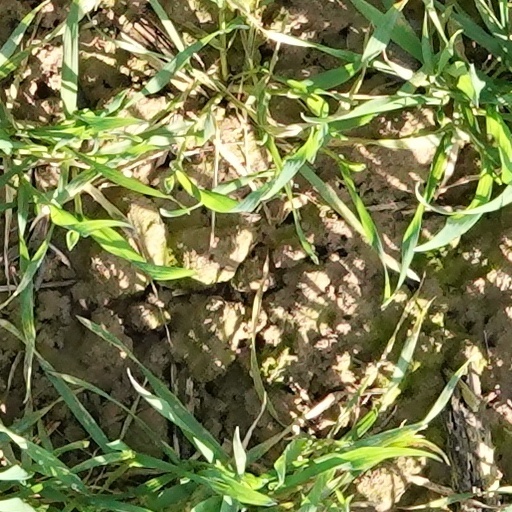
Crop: wheat